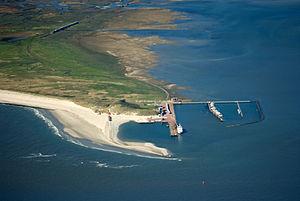
Wangerooge est une île et une commune allemande d'environ 8 km² et 1 036 habitants. C'est la plus orientale des Îles de la Frise-Orientale à l'est de Spiekeroog. Elle appartient en tant que commune à l'arrondissement de Frise dans le Land de Basse-Saxe. On y parlait jusque dans les années 1930 une variante, aujourd'hui éteinte, du frison oriental.